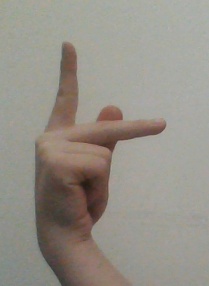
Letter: dha